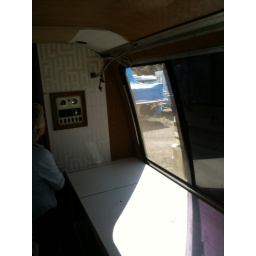
the counter top before cutting out the stove and sink holes. already so much brighter in there.